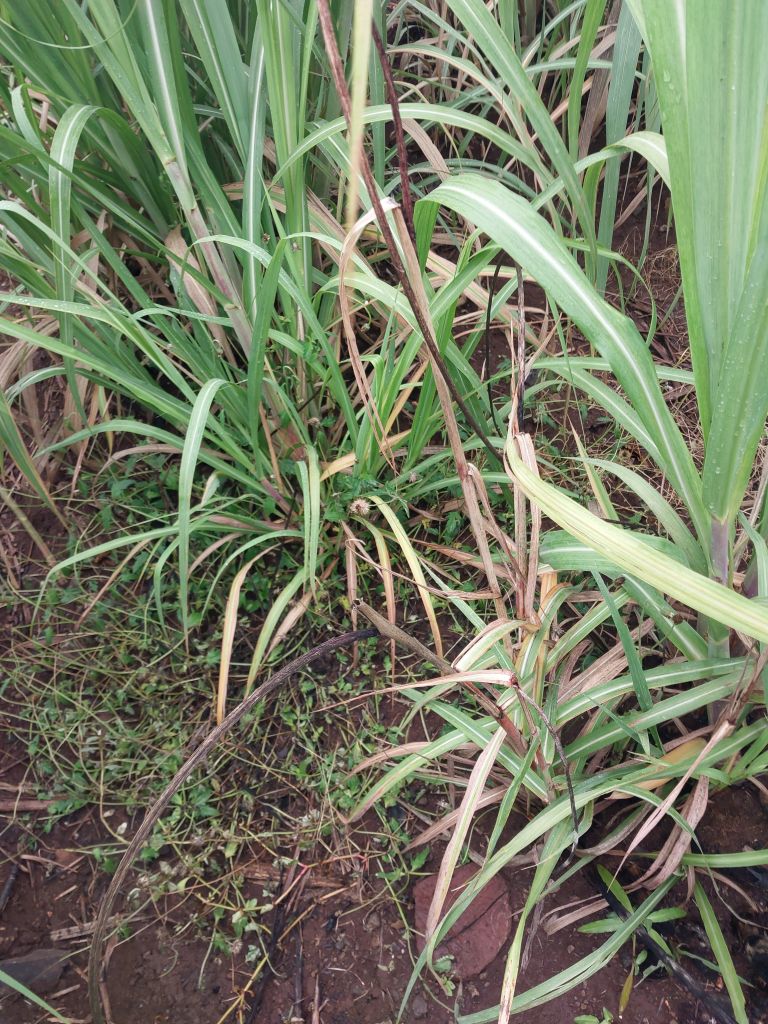
Label: Smut